History of the Scythians

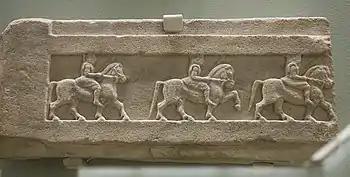
A relief depicting mounted Lydian warriors on slab of marble from a tomb

During the 7th century BCE, the bulk of the Cimmerians were operating in Anatolia, where they controlled a large territory bordering Lydia in the west, covering Phrygia, and reaching Cilicia and the borders of Urartu in the east.